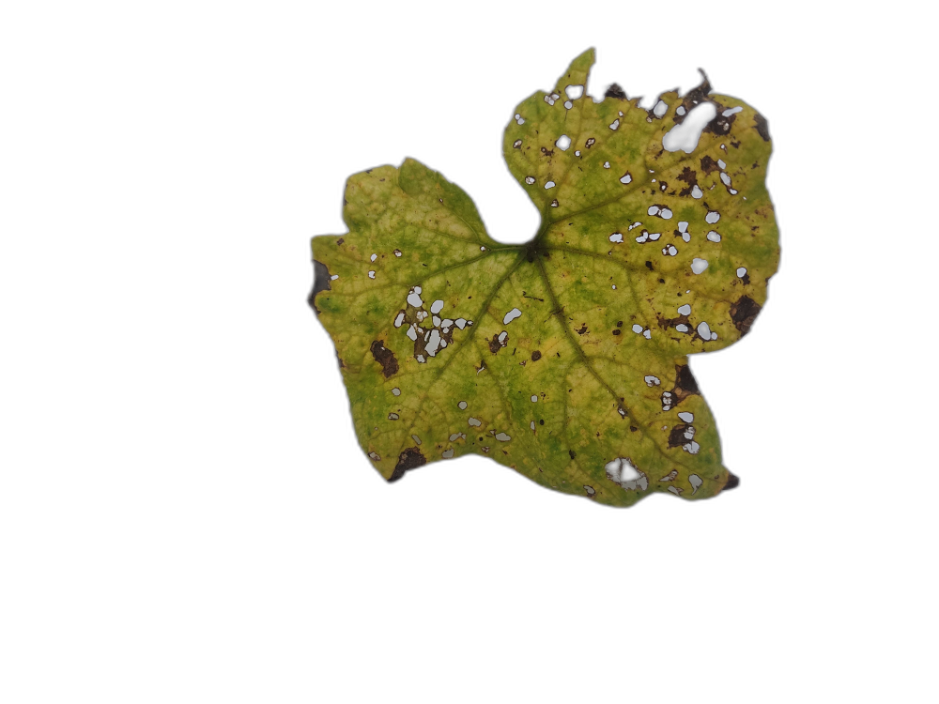
Crop: Zucchini
Label: Dry_Leaf